Coded postal obliterators

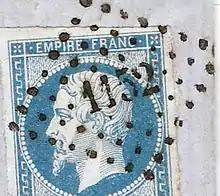
Detail of a French stamp of 1854 cancelled with a “losange à petits chiffres” number 1152. This number was assigned to Dunkerque.

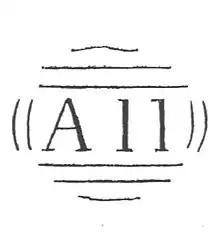
"A11" cancel of Castries, Saint Lucia

Coded postal obliterators are a type of postmarks that had an obliterator encoded with a number, letter or letters, or a combination of these, to identify the post office of origin. They were introduced in the United Kingdom of Great Britain and Ireland in 1843, three years after the first stamp was issued. They became common throughout the nineteenth century but very few remained in use until the twentieth century.